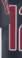
Number: 1